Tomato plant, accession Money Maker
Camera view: bottom (45 deg); turntable rotation: 330 degrees
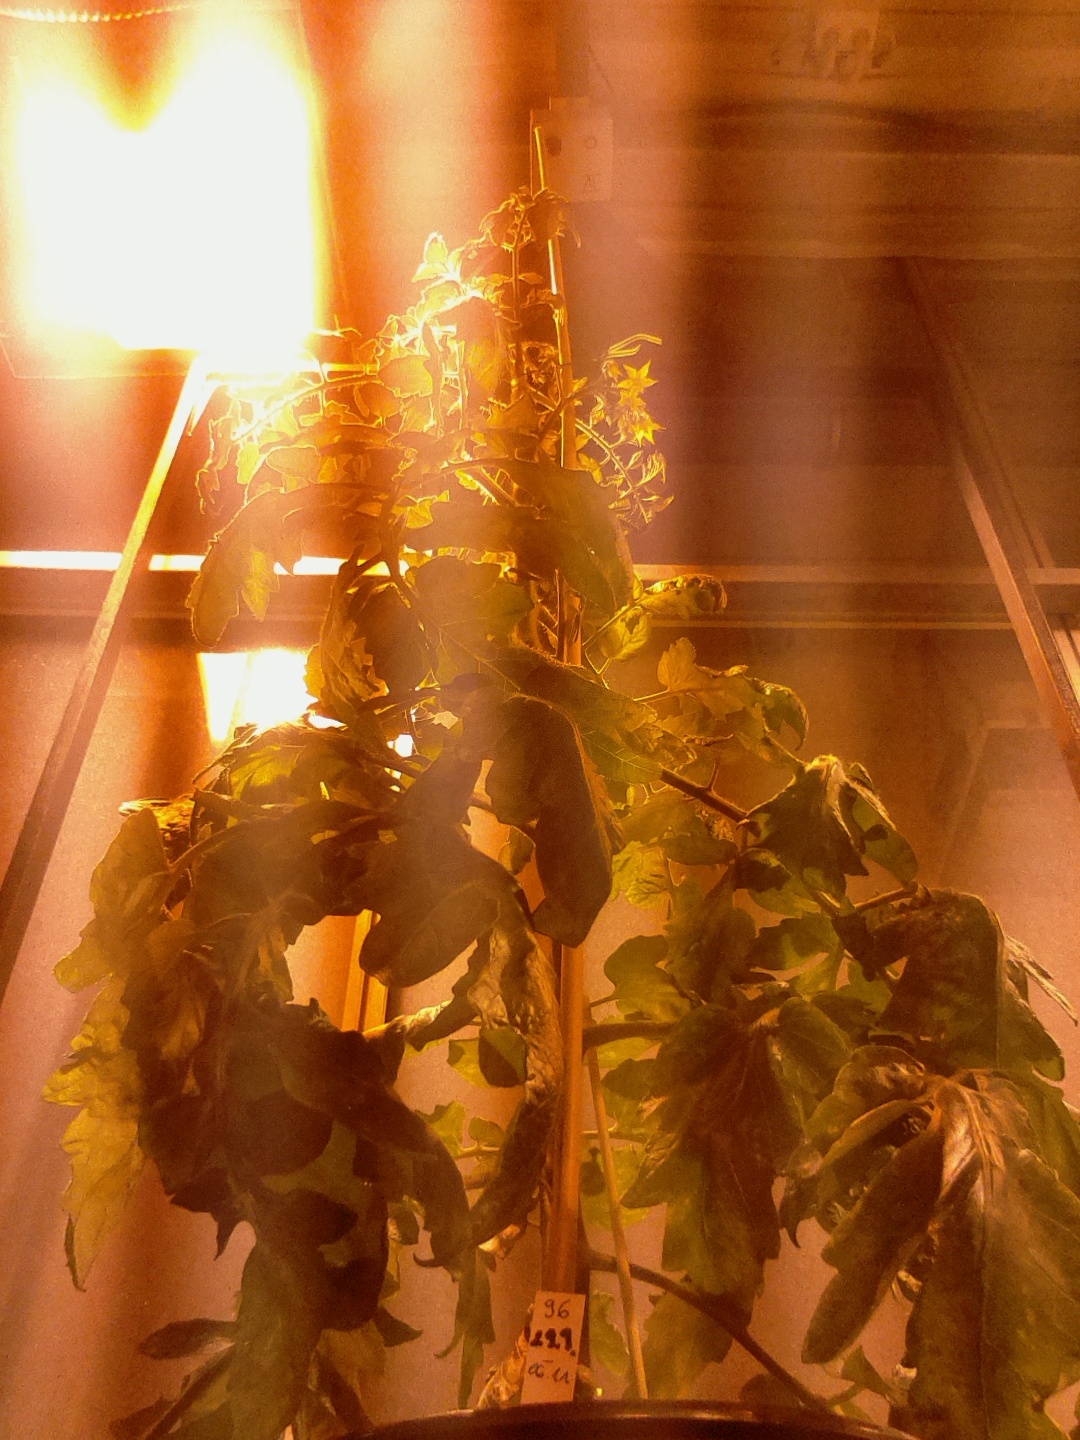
BBCH growth stage 69: End of flowering, 90%-100% of flowers open, more petals falling